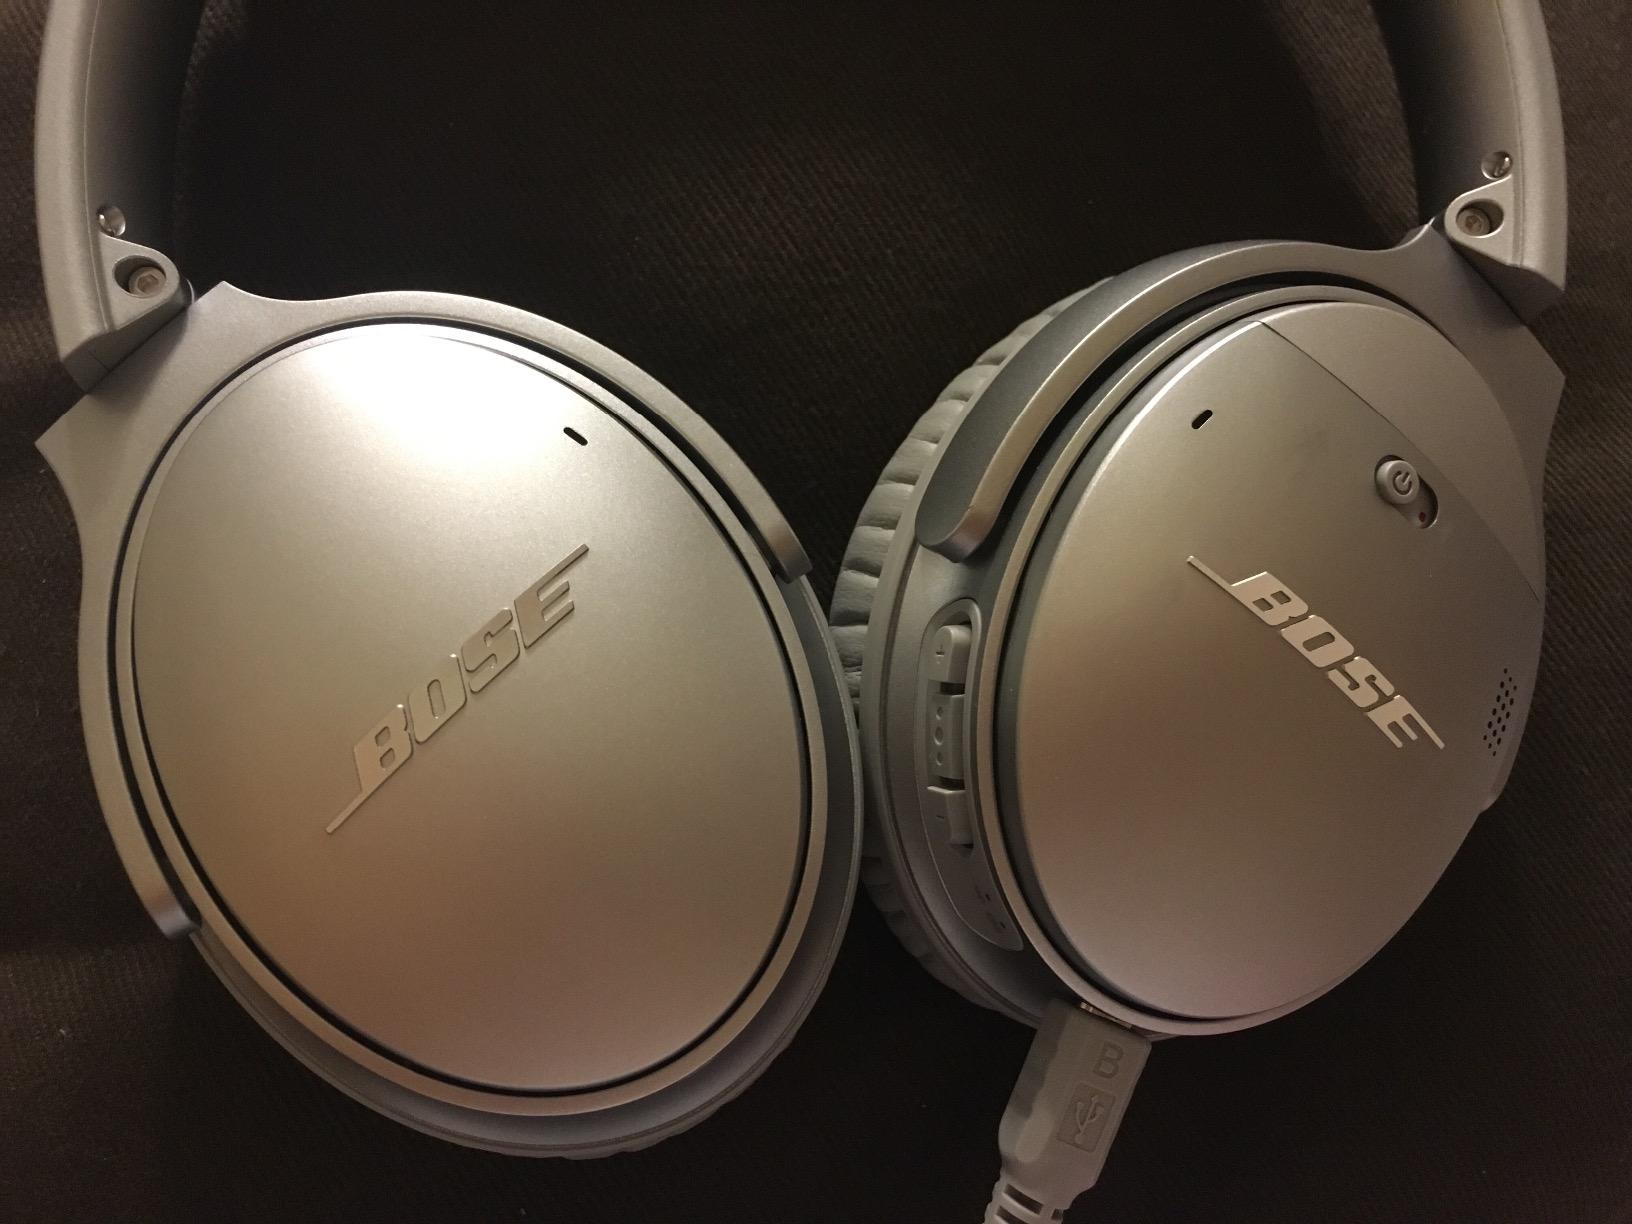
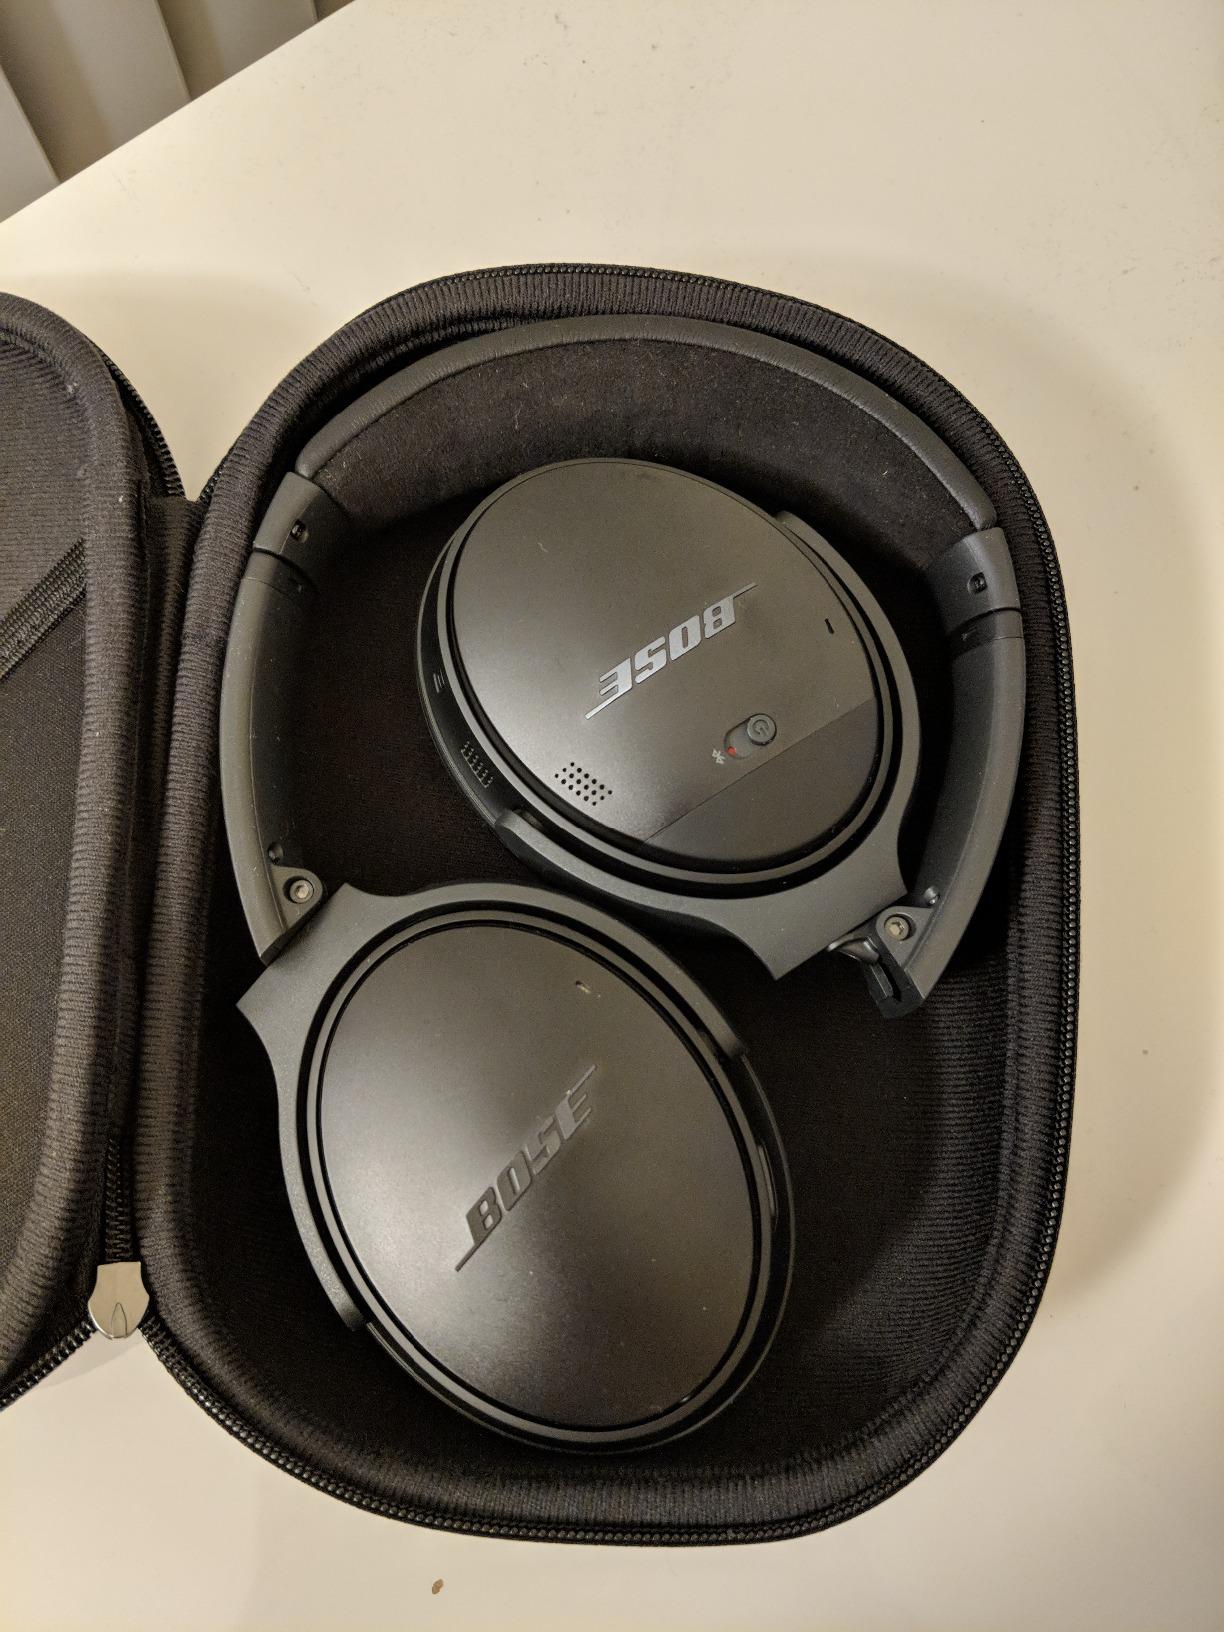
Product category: headphones
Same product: no